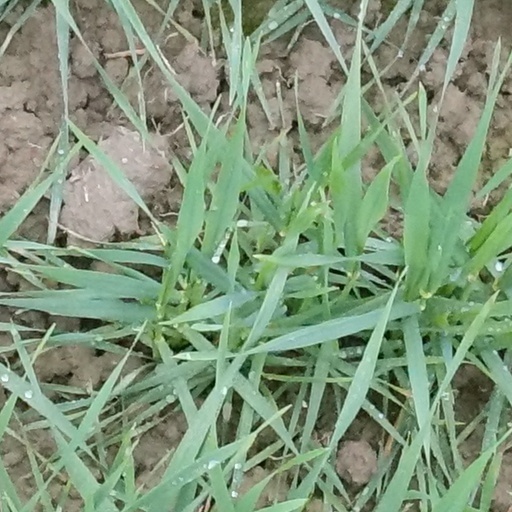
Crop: wheat